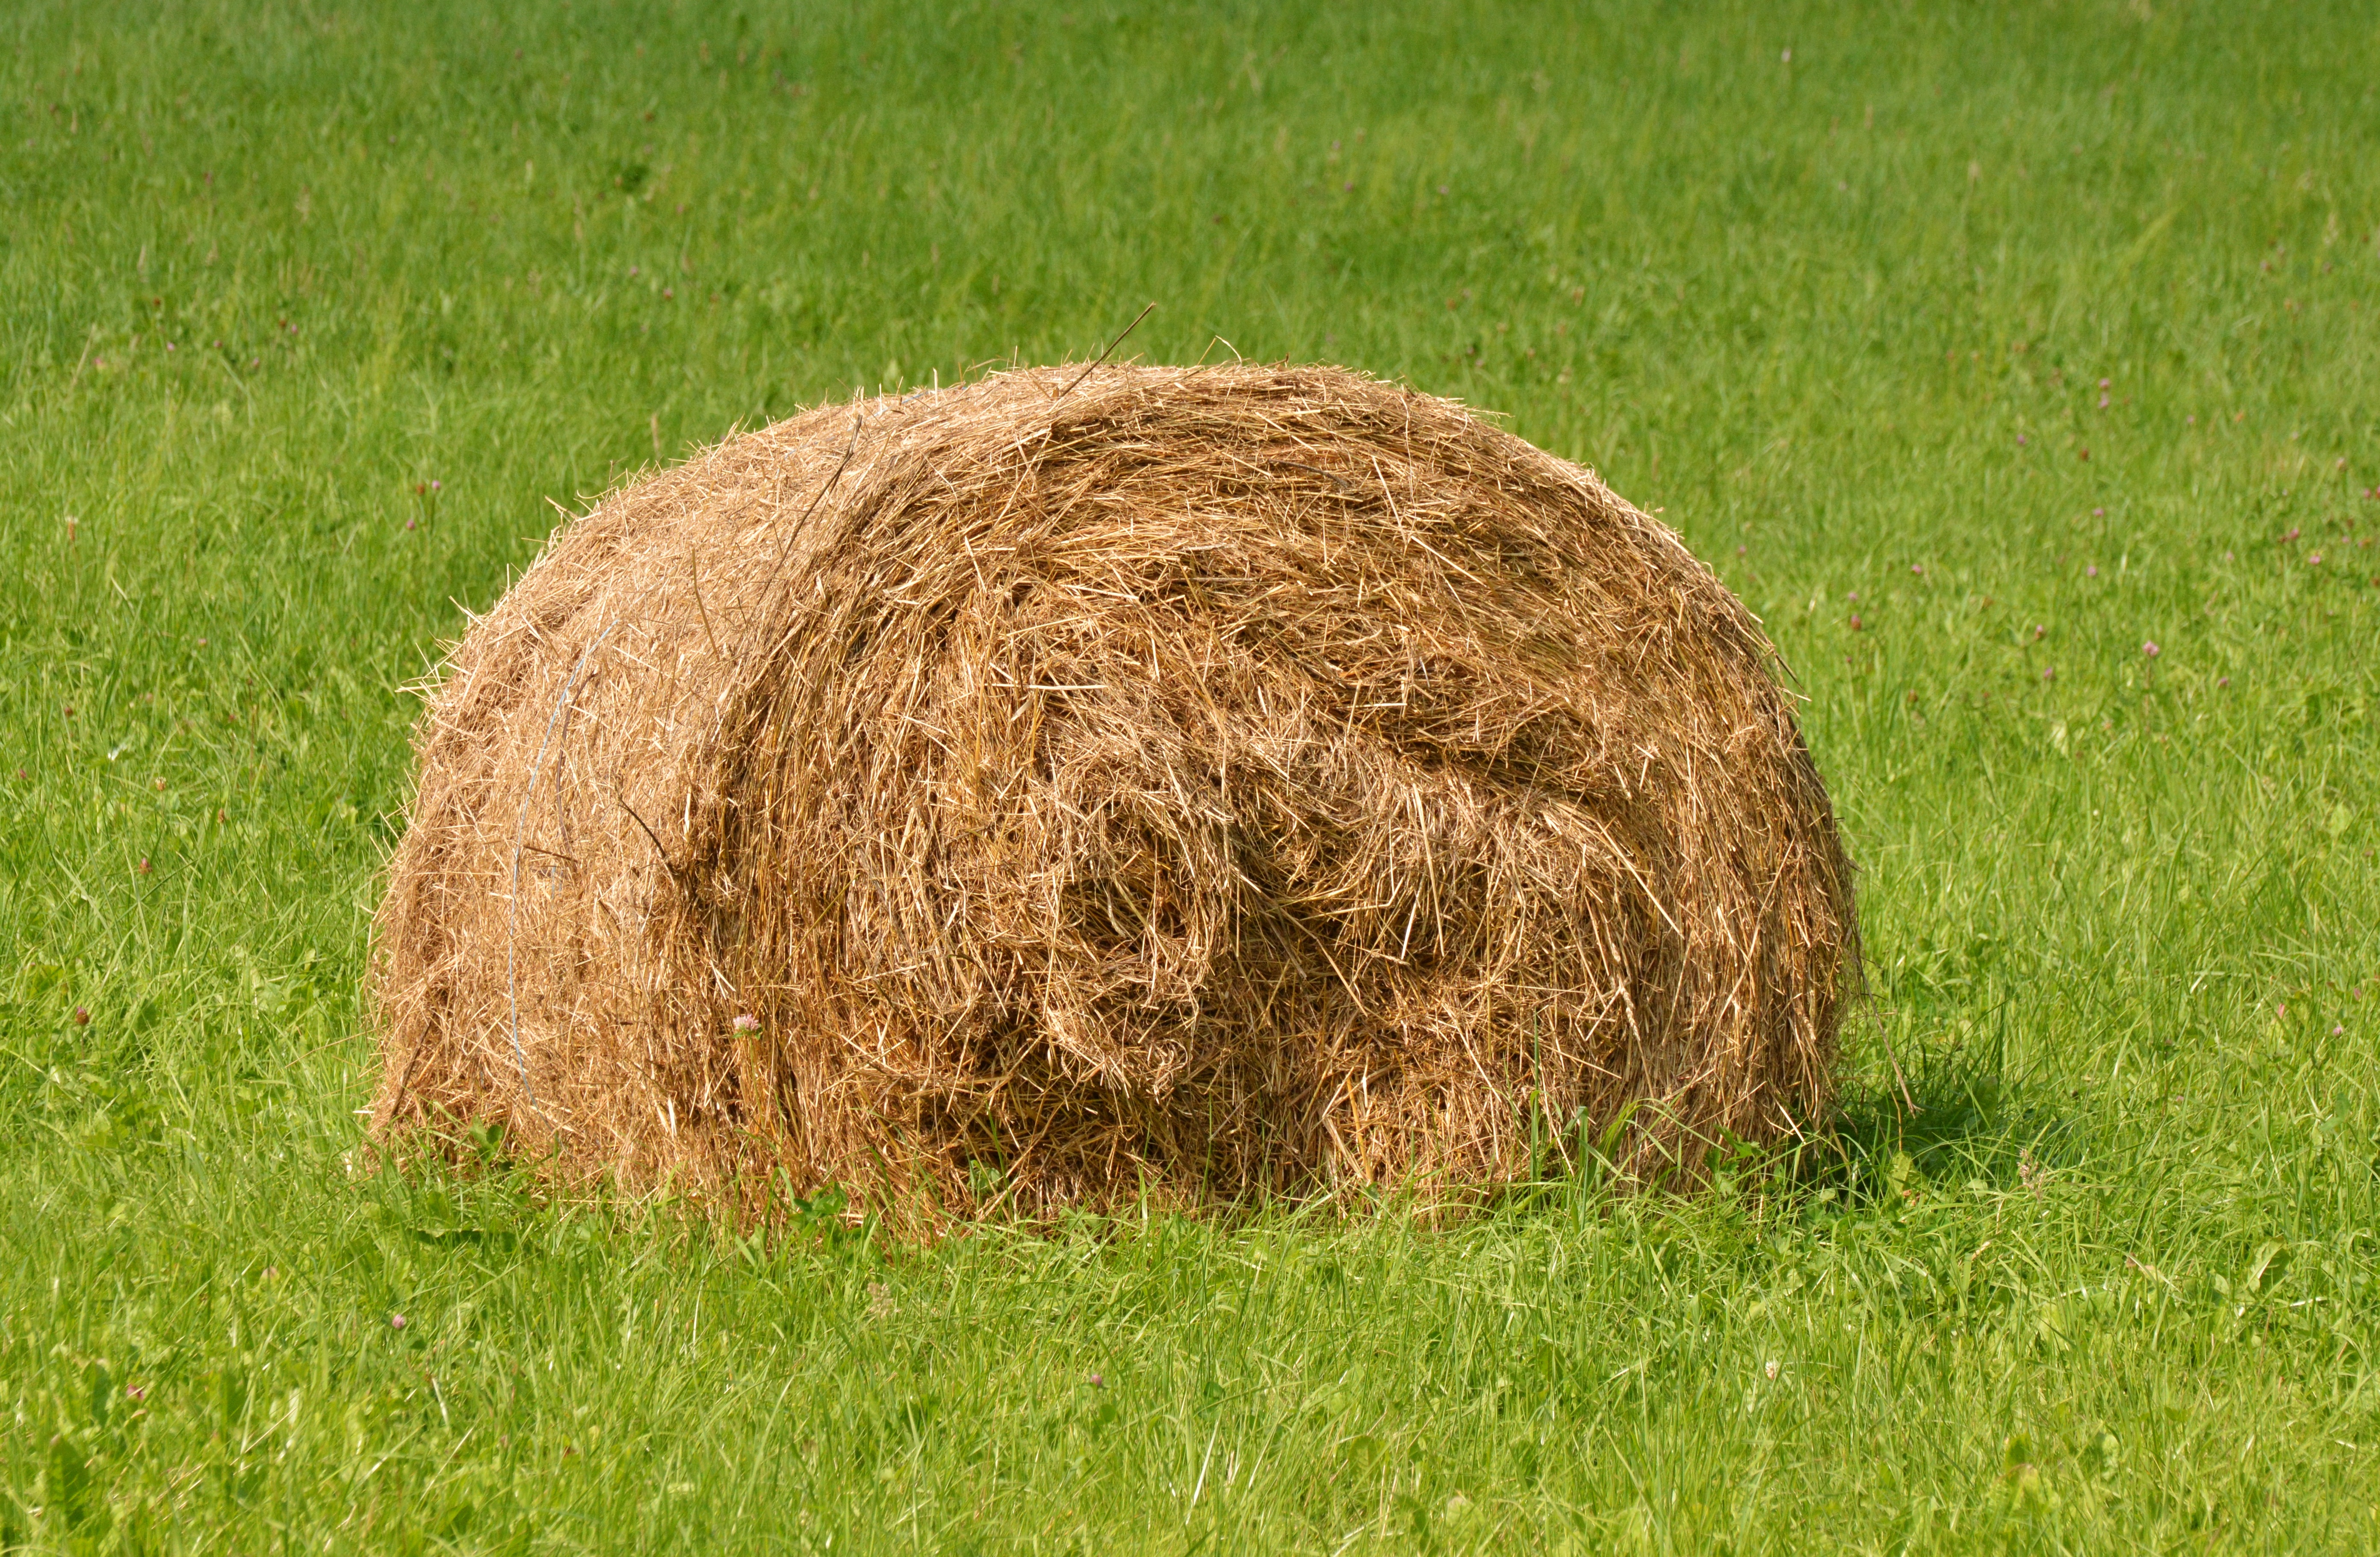
grass, plant, hay, bale, field, lawn, meadow, prairie, rural, harvest, crop, pasture, soil, agriculture, grassland, straw, harvested, hay bales, cattle feed, round bales, straw bales, grass family